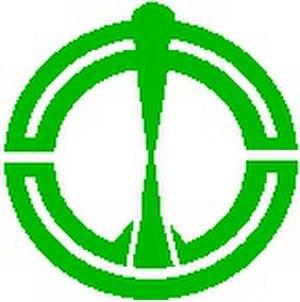
Nakayama est un bourg du district de Higashimurayama, dans le Nord de l'île de Honshū, au Japon.